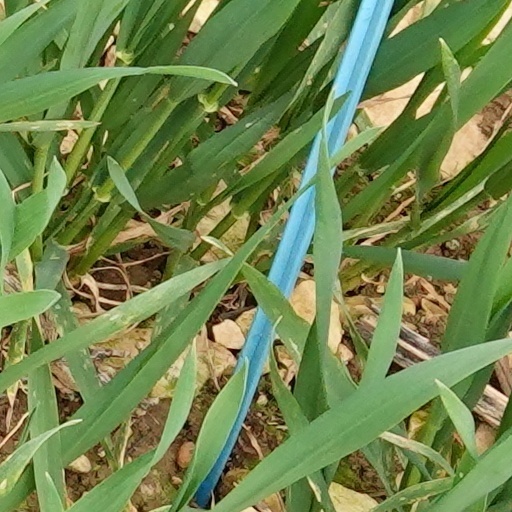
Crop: wheat